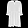
Label: Dress